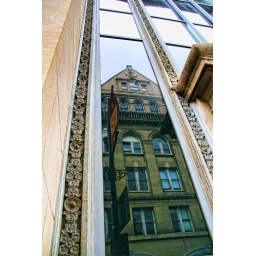
Looking in a window of a building at the reflection of a building across the street in Staunton, Virginia.